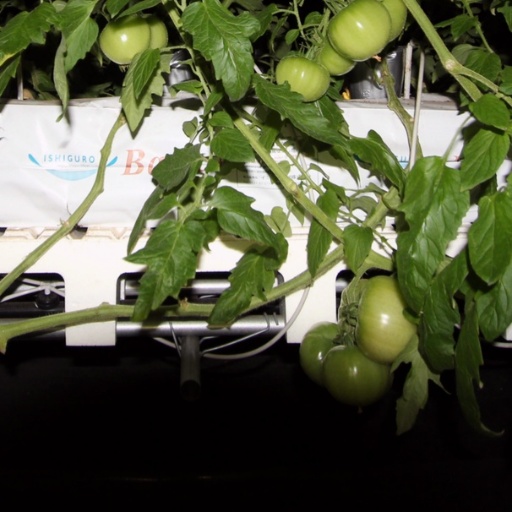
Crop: tomato